Ayam Pelung

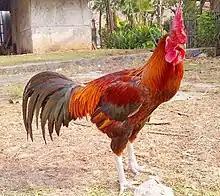
Cock

Ayam Pelung or Pelung Chicken (Pelung long crower) is a poultry breed from Cianjur, Indonesia. The males (roosters) are considered to be "singing chickens", with contests being frequent in the Pelung area for the most melodious crowing. A full grown male may weigh and stand up to tall. A full grown female may weigh